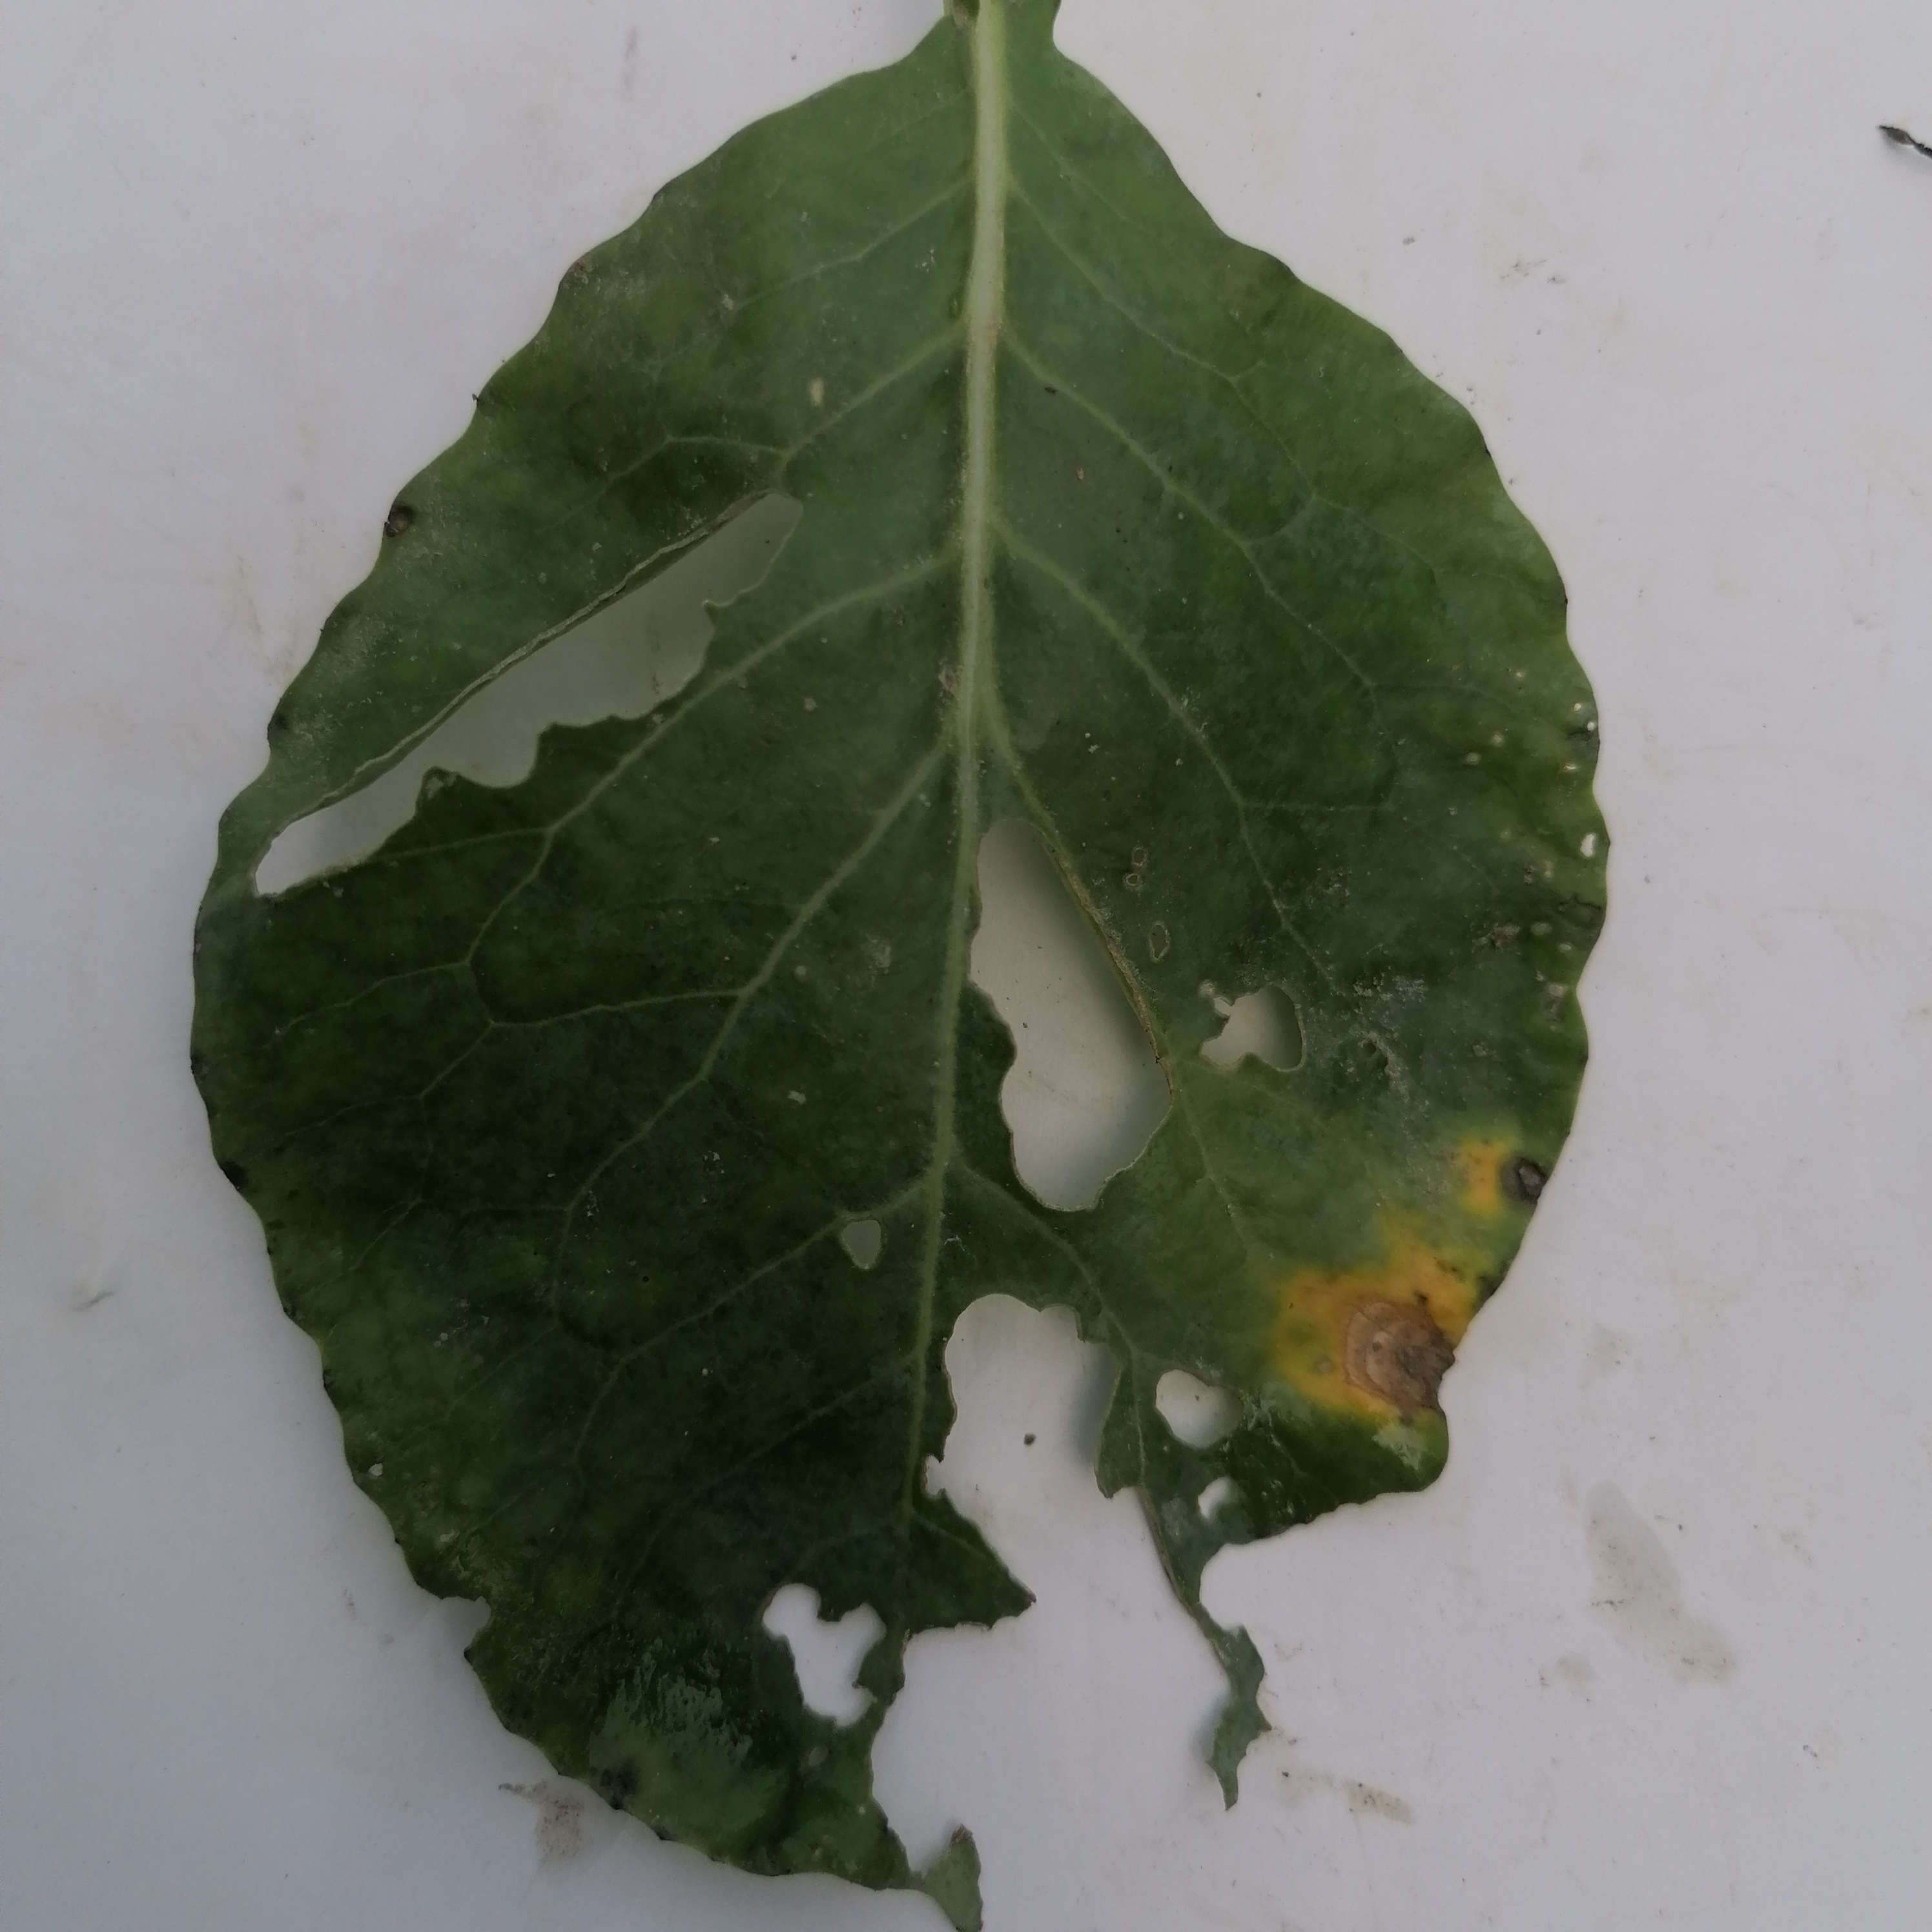
Label: Insect Hole